Hasdai ibn Shaprut

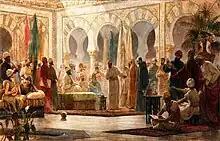
Hasdai ibn Shaprut presenting ambassador John of Gorze of Otto I the Great to Abd al-Rahman III at the Medina Azahara, by Dionisio Baixeras Verdaguer, 1885.

Hasdai rendered important services to the caliph by his treatment of an embassy headed by John of Gorze, sent to Córdoba in 956 by Otto I. The caliph, fearing that the letter of the German emperor might contain matter derogatory to Islam, commissioned Hasdai to open the negotiations with the envoys. Hasdai, who soon perceived that the letter could not be delivered to the caliph in its present form, persuaded the envoys to send for another letter which should contain no objectionable matter. John of Gorze said that he had "never seen a man of such subtle intellect as the Jew Hasdeu".